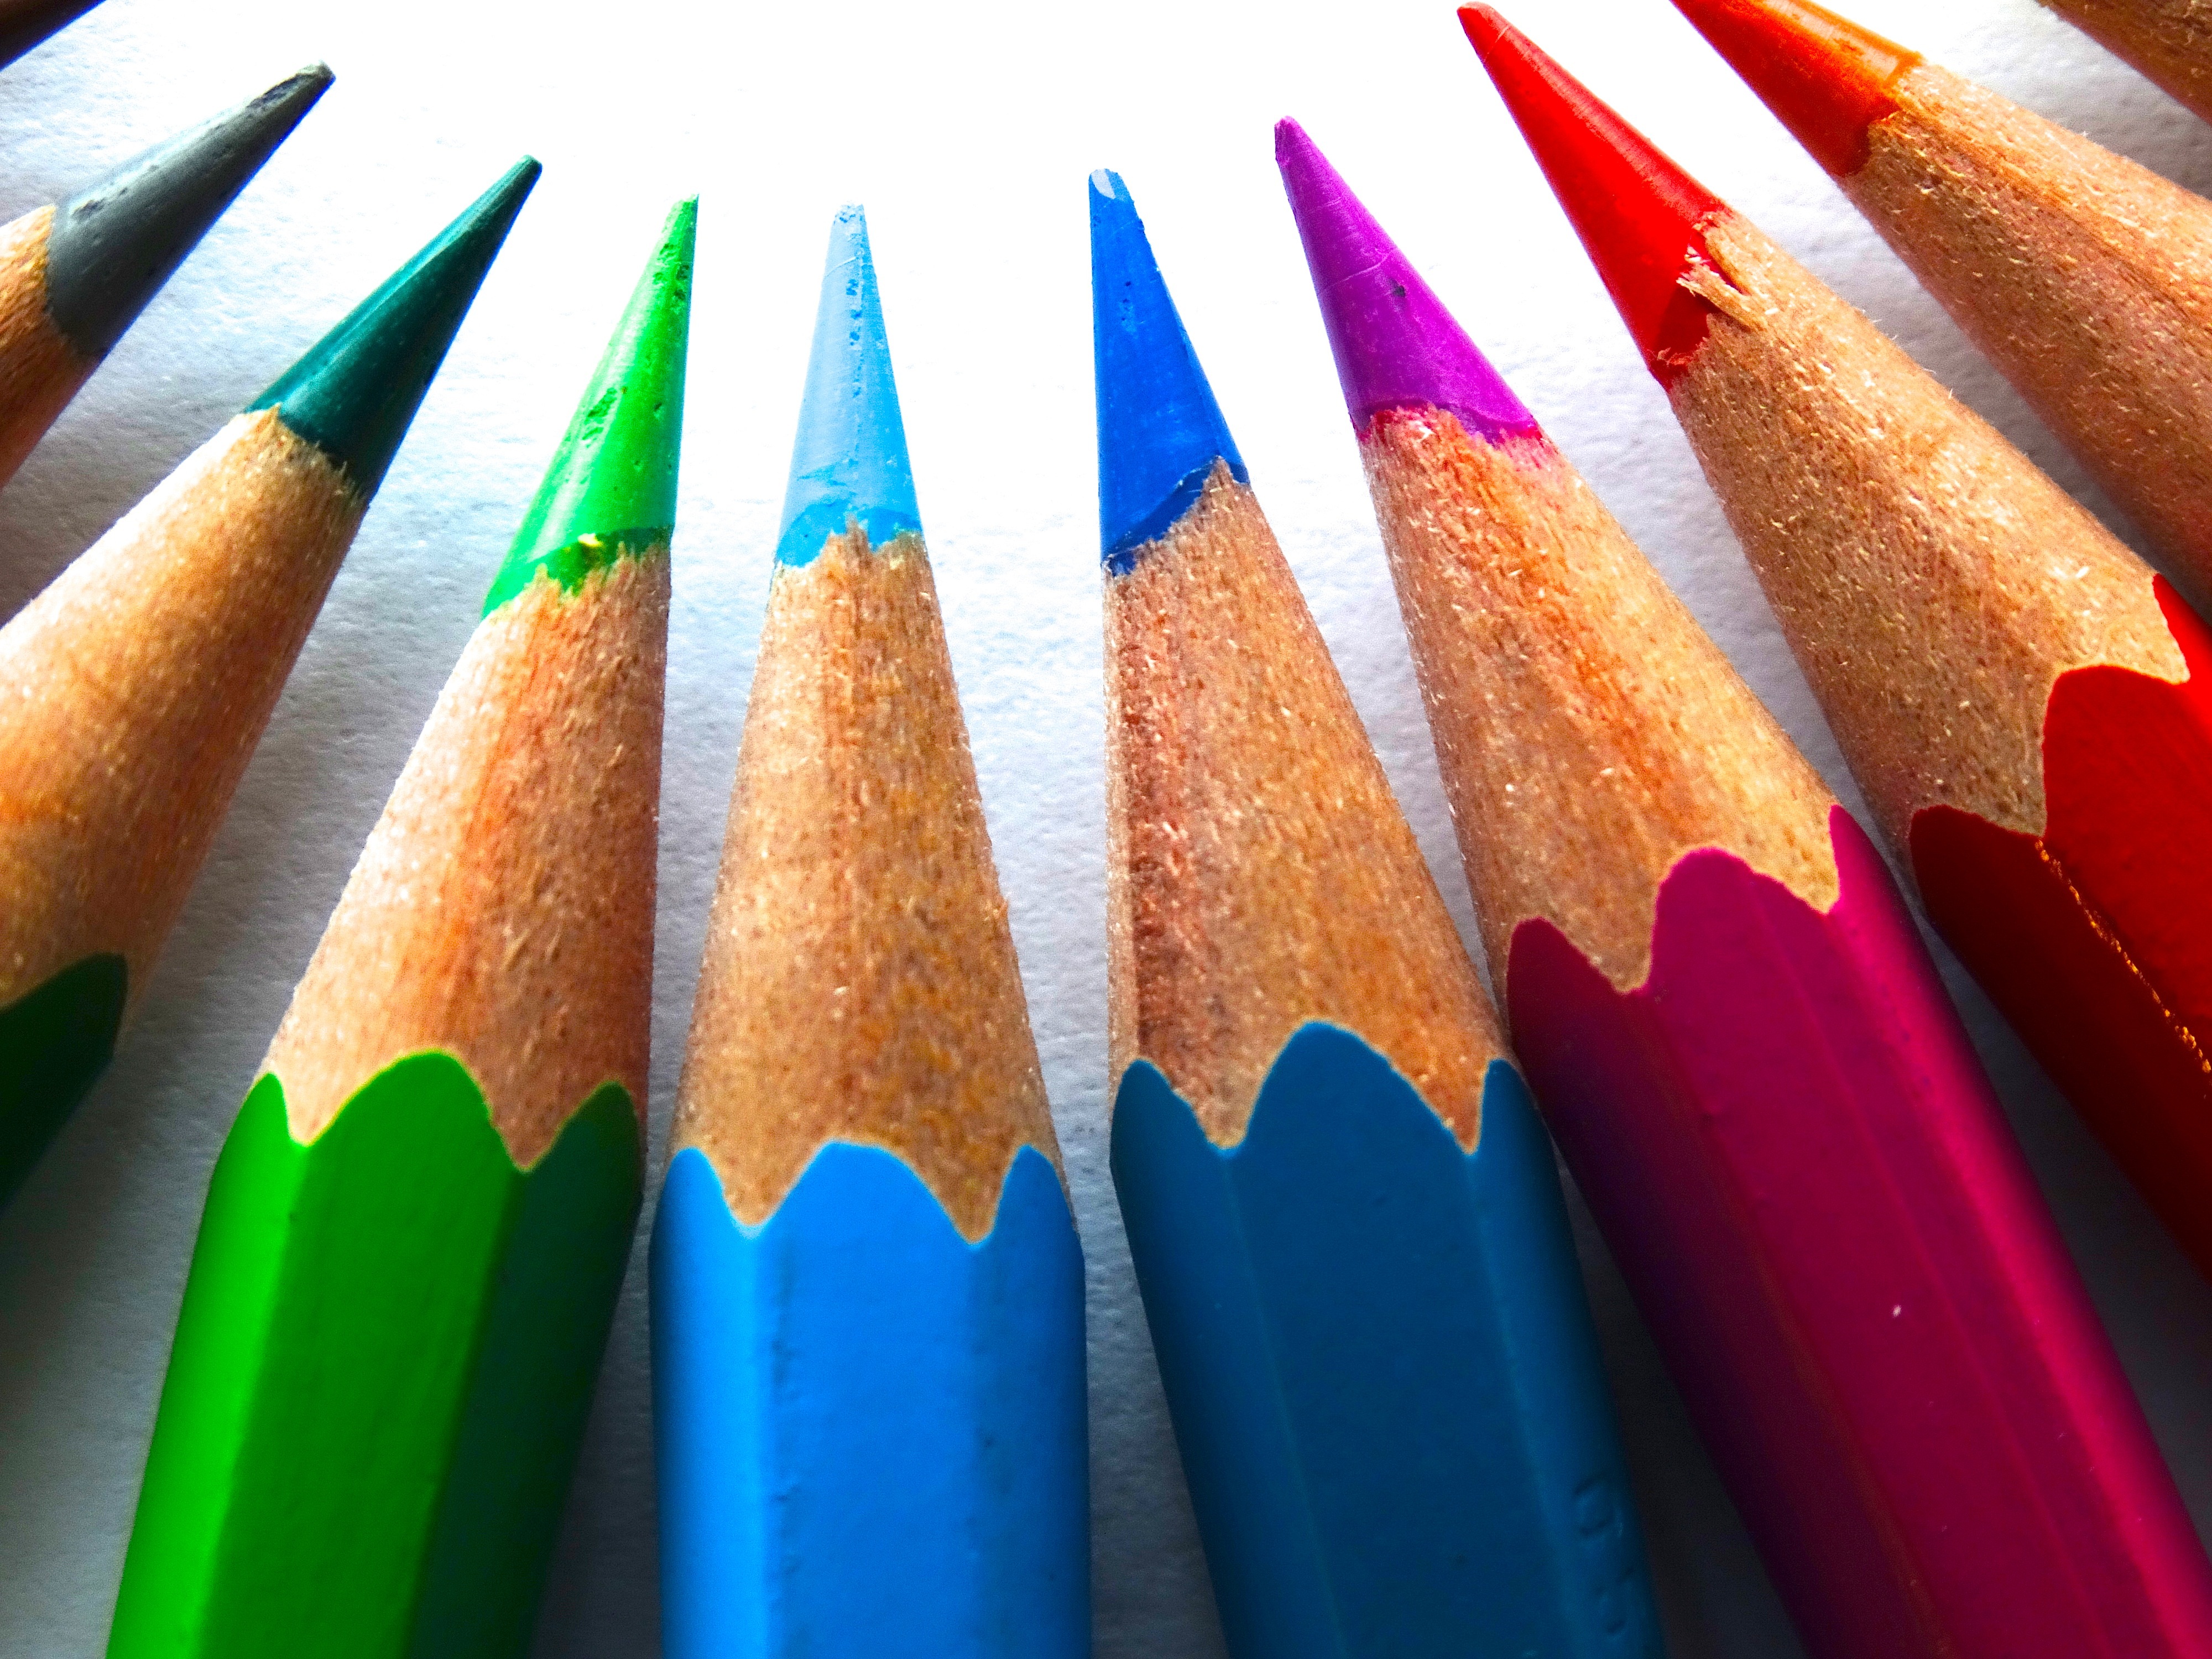
pencil, color, macro, paint, colorful, crayon, pens, draw, woody, pointed, office supplies, rainbow colors, colour pencils